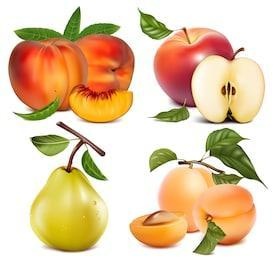
Label: apple